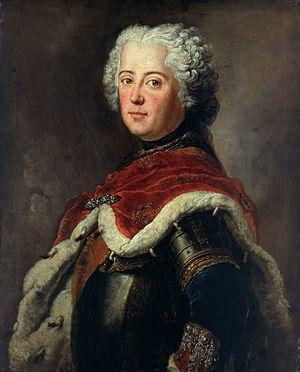
La première guerre de Silésie est un conflit qui a opposé la Prusse et l'Autriche entre 1740 à 1742 et a entraîné la conquête par la Prusse de la majeure partie de la région de la Silésie. La guerre est menée principalement en Silésie, en Moravie et en Bohême. Théâtre de la guerre de succession d'Autriche, ce conflit est le premier des trois guerres de Silésie, qui se sont déroulées entre la Prusse de Frédéric le Grand et l'Autriche de Marie-Thérèse au milieu du XVIIIe siècle, et qui se sont toutes trois soldées par le contrôle prussien de la Silésie.
Les Horžiczký von Horžicz sont une famille de musiciens issus de la noblesse d'origine morave, actifs chez les souverains du Royaume de Prusse, du milieu du XVIIIᵉ siècle au début du XIXᵉ siècle.